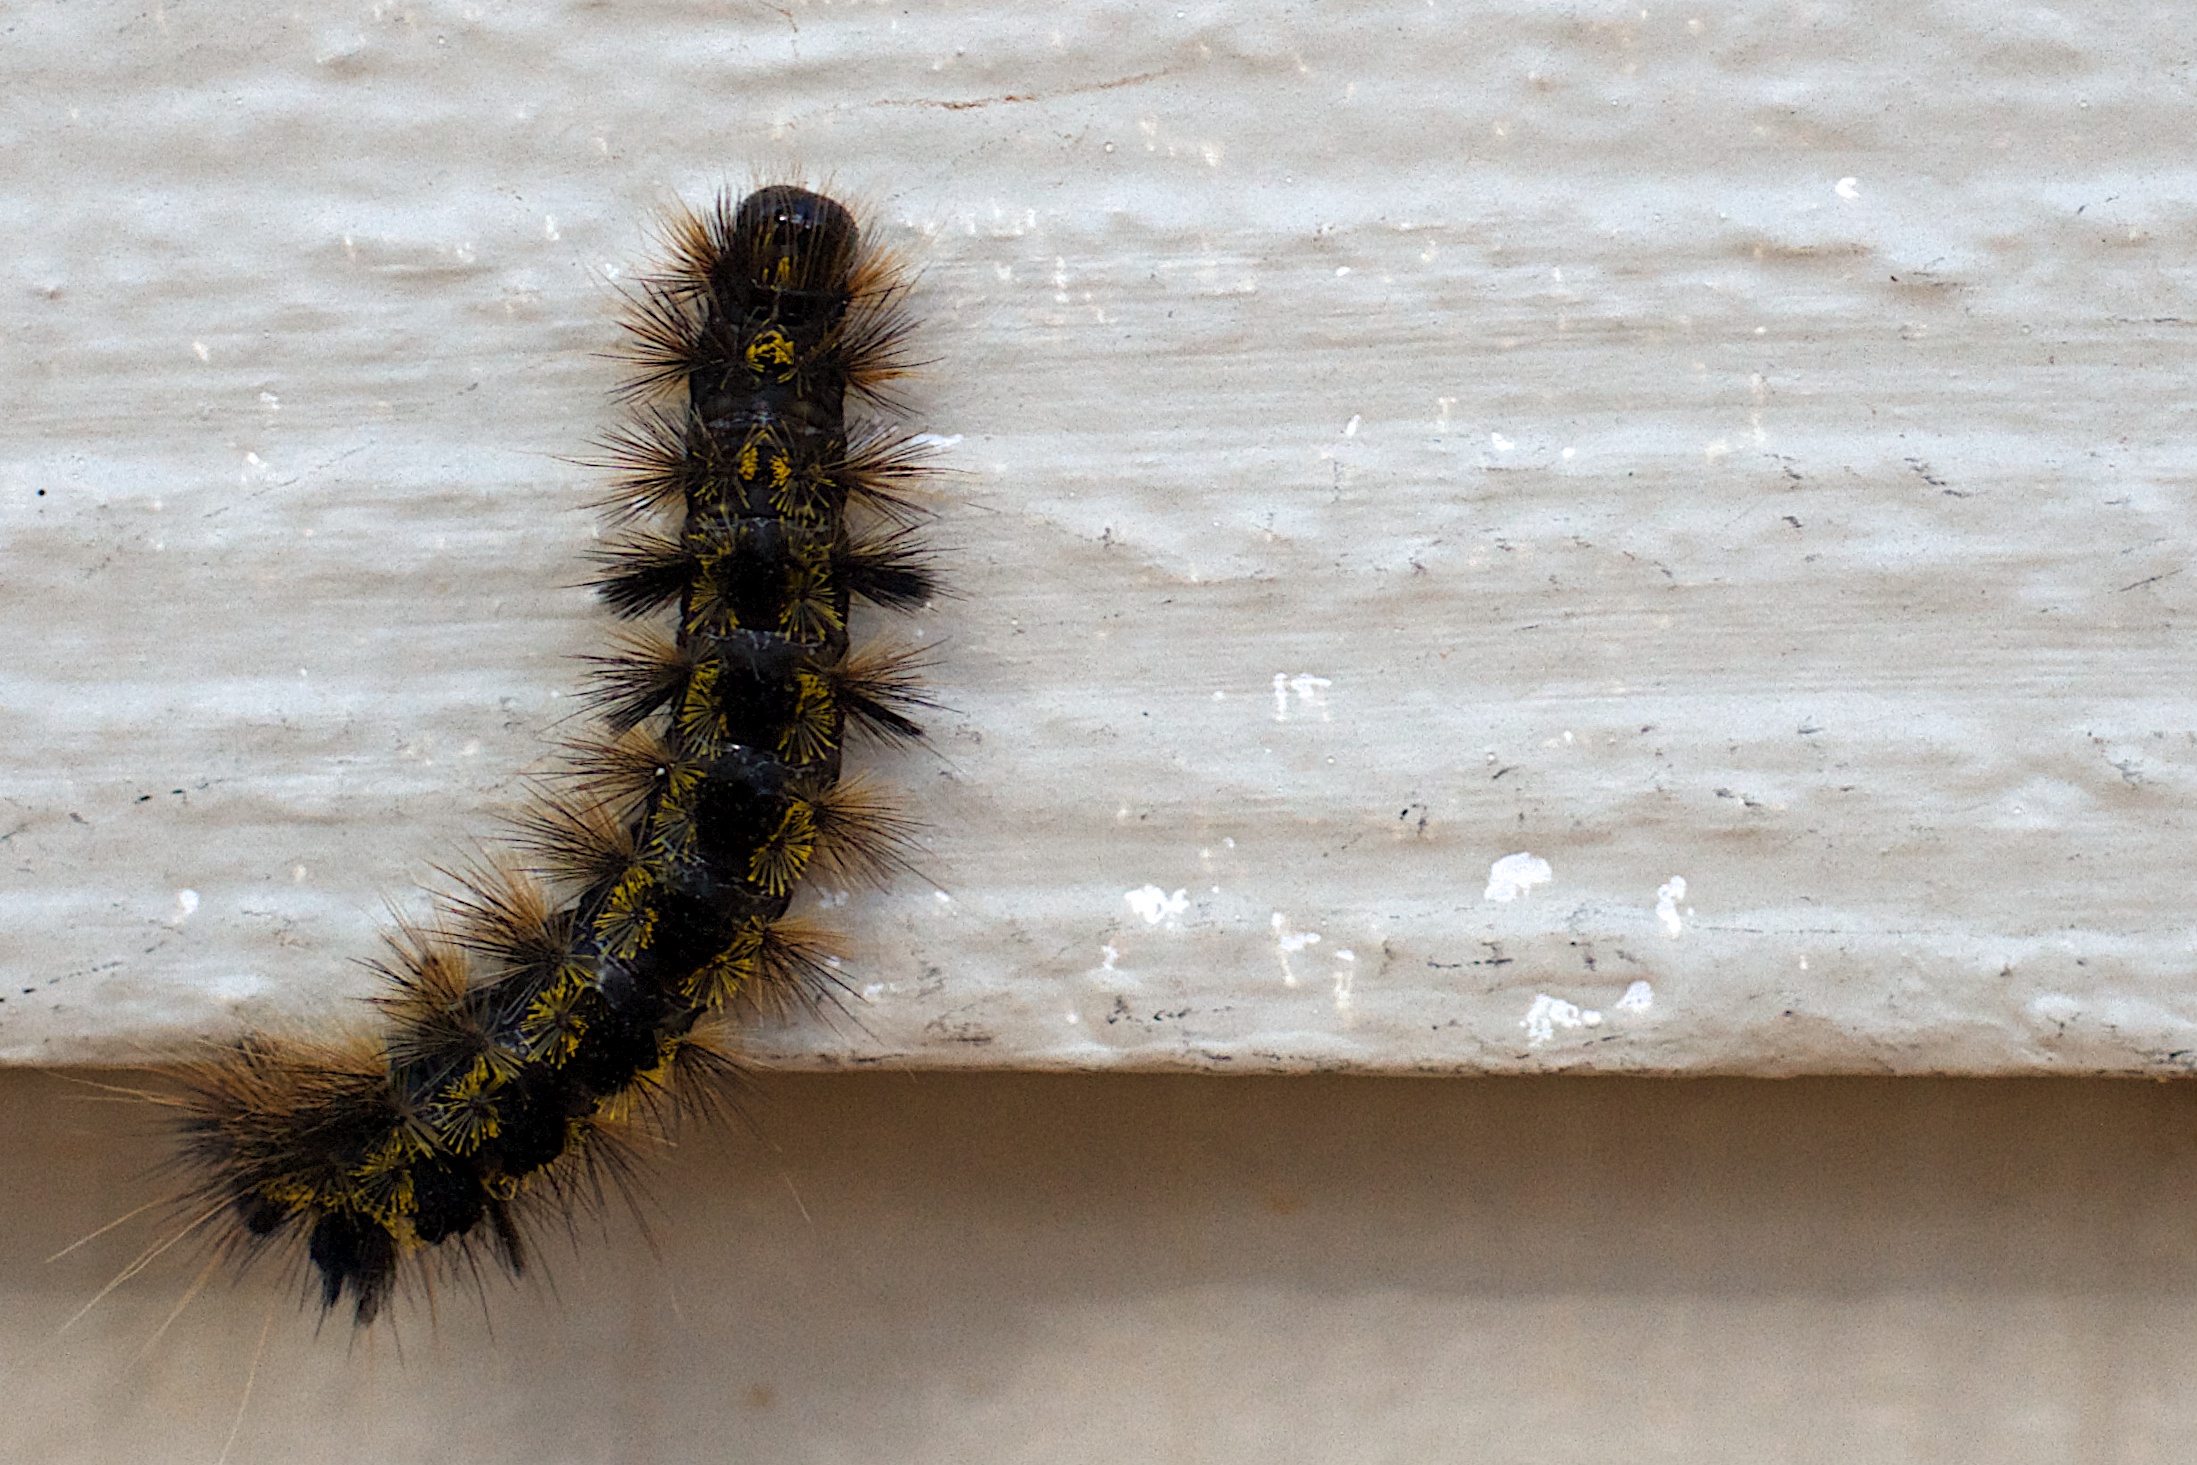
insect, moth, fauna, invertebrate, caterpillar, close up, larva, macro photography, moths and butterflies